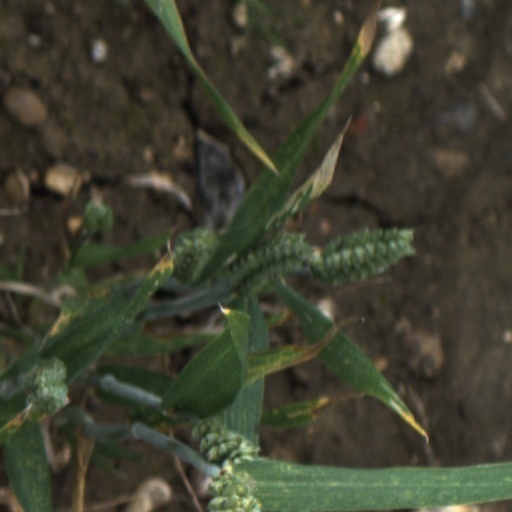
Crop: wheat